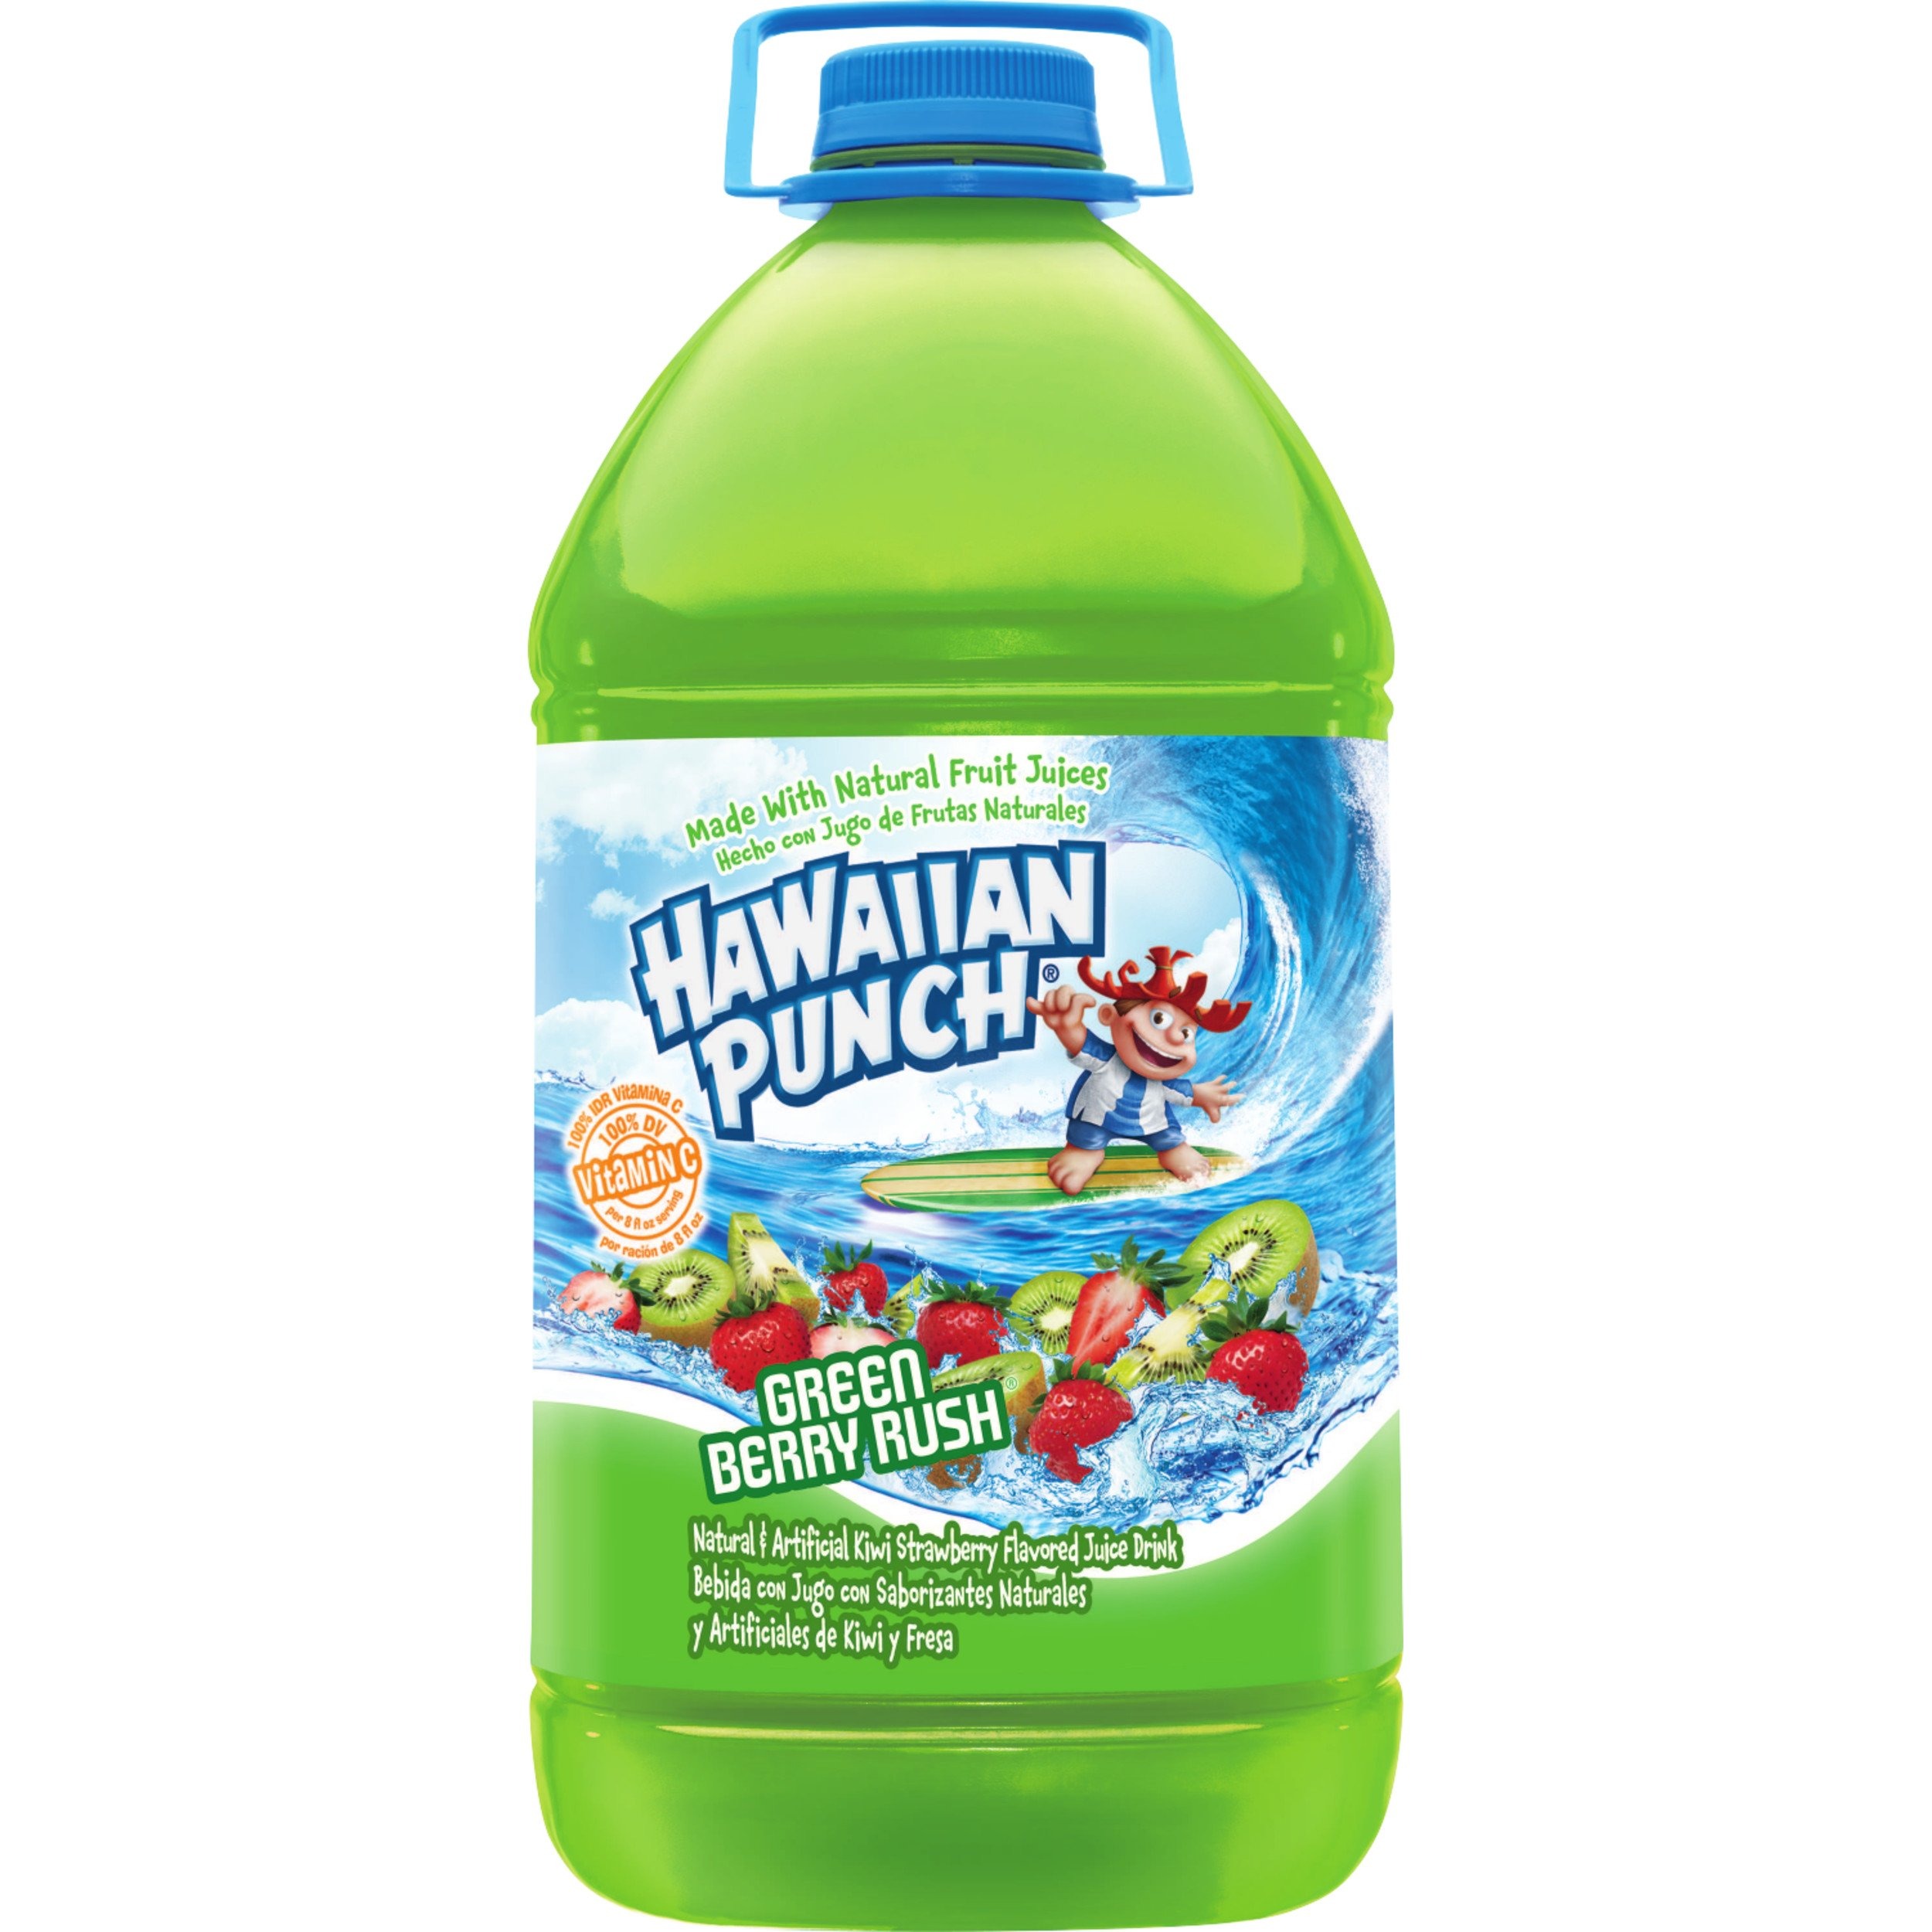
Item Name: Hawaiian Punch Green Berry Rush Fruit Juice Drink, 1 Gal Bottle, Caffeine-free, Carbonation-free, Gluten-free, Excellent Source Of Vitamin C, Less Than 100 Calories
Bullet Point 1: FRUIT FLAVORS: Hawaiian Punch is inspired by tropical fruits and bursting with bold fruit flavors.
Bullet Point 2: VITAMIN C: Hawaiian Punch is an excellent source of Vitamin C.
Bullet Point 3: FRUITY GOODNESS: Hawaiian Punch is less than 100 calories, caffeine-free, gluten-free and carbonation-free.
Bullet Point 4: FUN REFRESHMENT: Hawaiian Punch has a fun and delicious taste kids and the whole family can enjoy anytime and anywhere.
Bullet Point 5: FLAVOR VARIETY: Available in flavors Fruit Juicy Red, Polar Blast, Lemon Berry Squeeze, Orange Ocean and so many more. There’s a flavor and color for everyone!
Value: 512.0
Unit: Fl Oz

Price: 18.74